Convention Center station (San Diego Trolley)

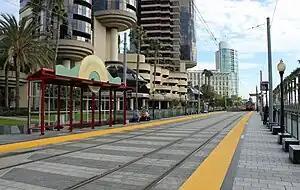
The station in 2011, when it was served by the Orange Line

Convention Center station is a station of the Green and Silver Lines on the San Diego Trolley. It is located in the Marina district section of the city, which features a variety of waterfront apartments just west of downtown. The San Diego Convention Center is located adjacent to the station, and Petco Park is less than half a mile away. This station opened June 30, 1990 as part of the Orange Line's (then called the East Line) Bayside Extension.